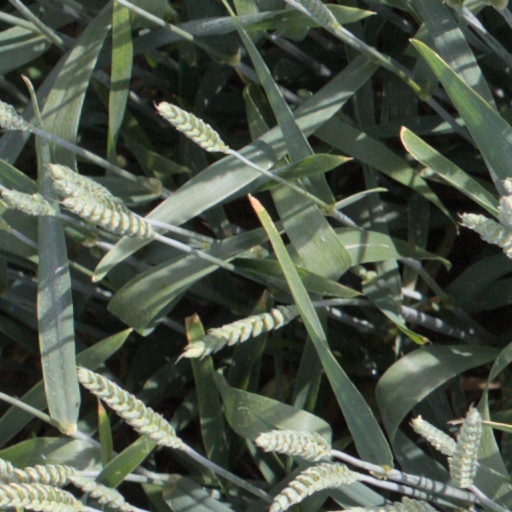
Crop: wheat